Jagdstaffel

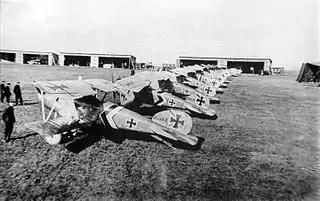
A lineup of Albatros D.III fighters of "Jagdstaffel" 50 - mid to late 1917. The subdued staffel scheme of black and white stripes and chevrons can be seen on the fuselage and tailplanes of most machines, which are otherwise in factory finish.

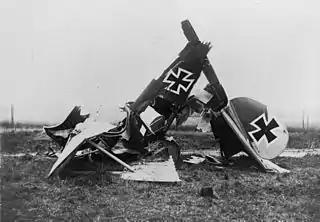
An Albatros DIII wreck Flanders 1917

A Jagdstaffel (plural "Jagdstaffeln", abbreviated to Jasta) was a fighter "Staffel" (squadron) of the German Imperial "Luftstreitkräfte" during World War I.